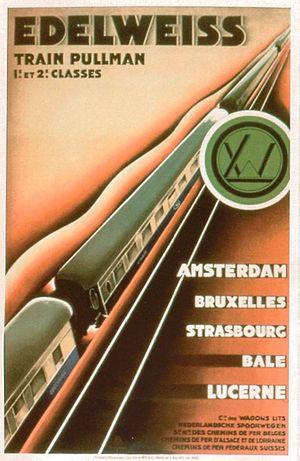
L'Edelweiss était un train reliant Amsterdam à Zurich. Il tient son nom de la plante de montagne, utilisé comme un véritable emblème national en Suisse